Amelia Kerr

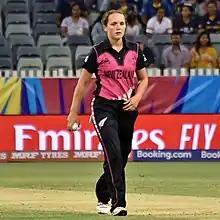
Kerr playing for New Zealand during the 2020 ICC Women's T20 World Cup

Amelia Charlotte Kerr (born 13 October 2000) is a New Zealand cricketer who currently plays for Wellington and New Zealand. She is the youngest female cricketer to score a double century in One Day International cricket and holds the record for the highest individual score in a women's One Day International match. Kerr was named player of the tournament at the 2024 Women's T20 World Cup after helping New Zealand win the trophy for the first time.